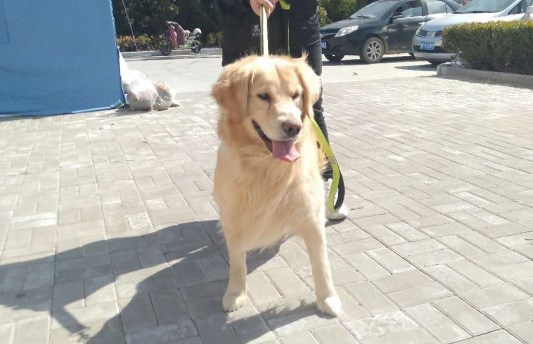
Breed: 5355-n000126-golden_retriever